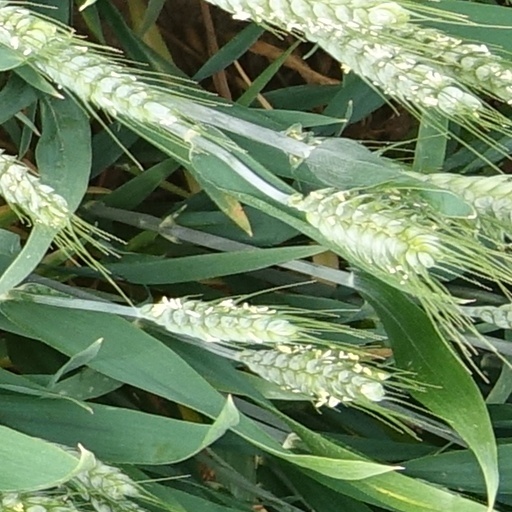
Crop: wheat